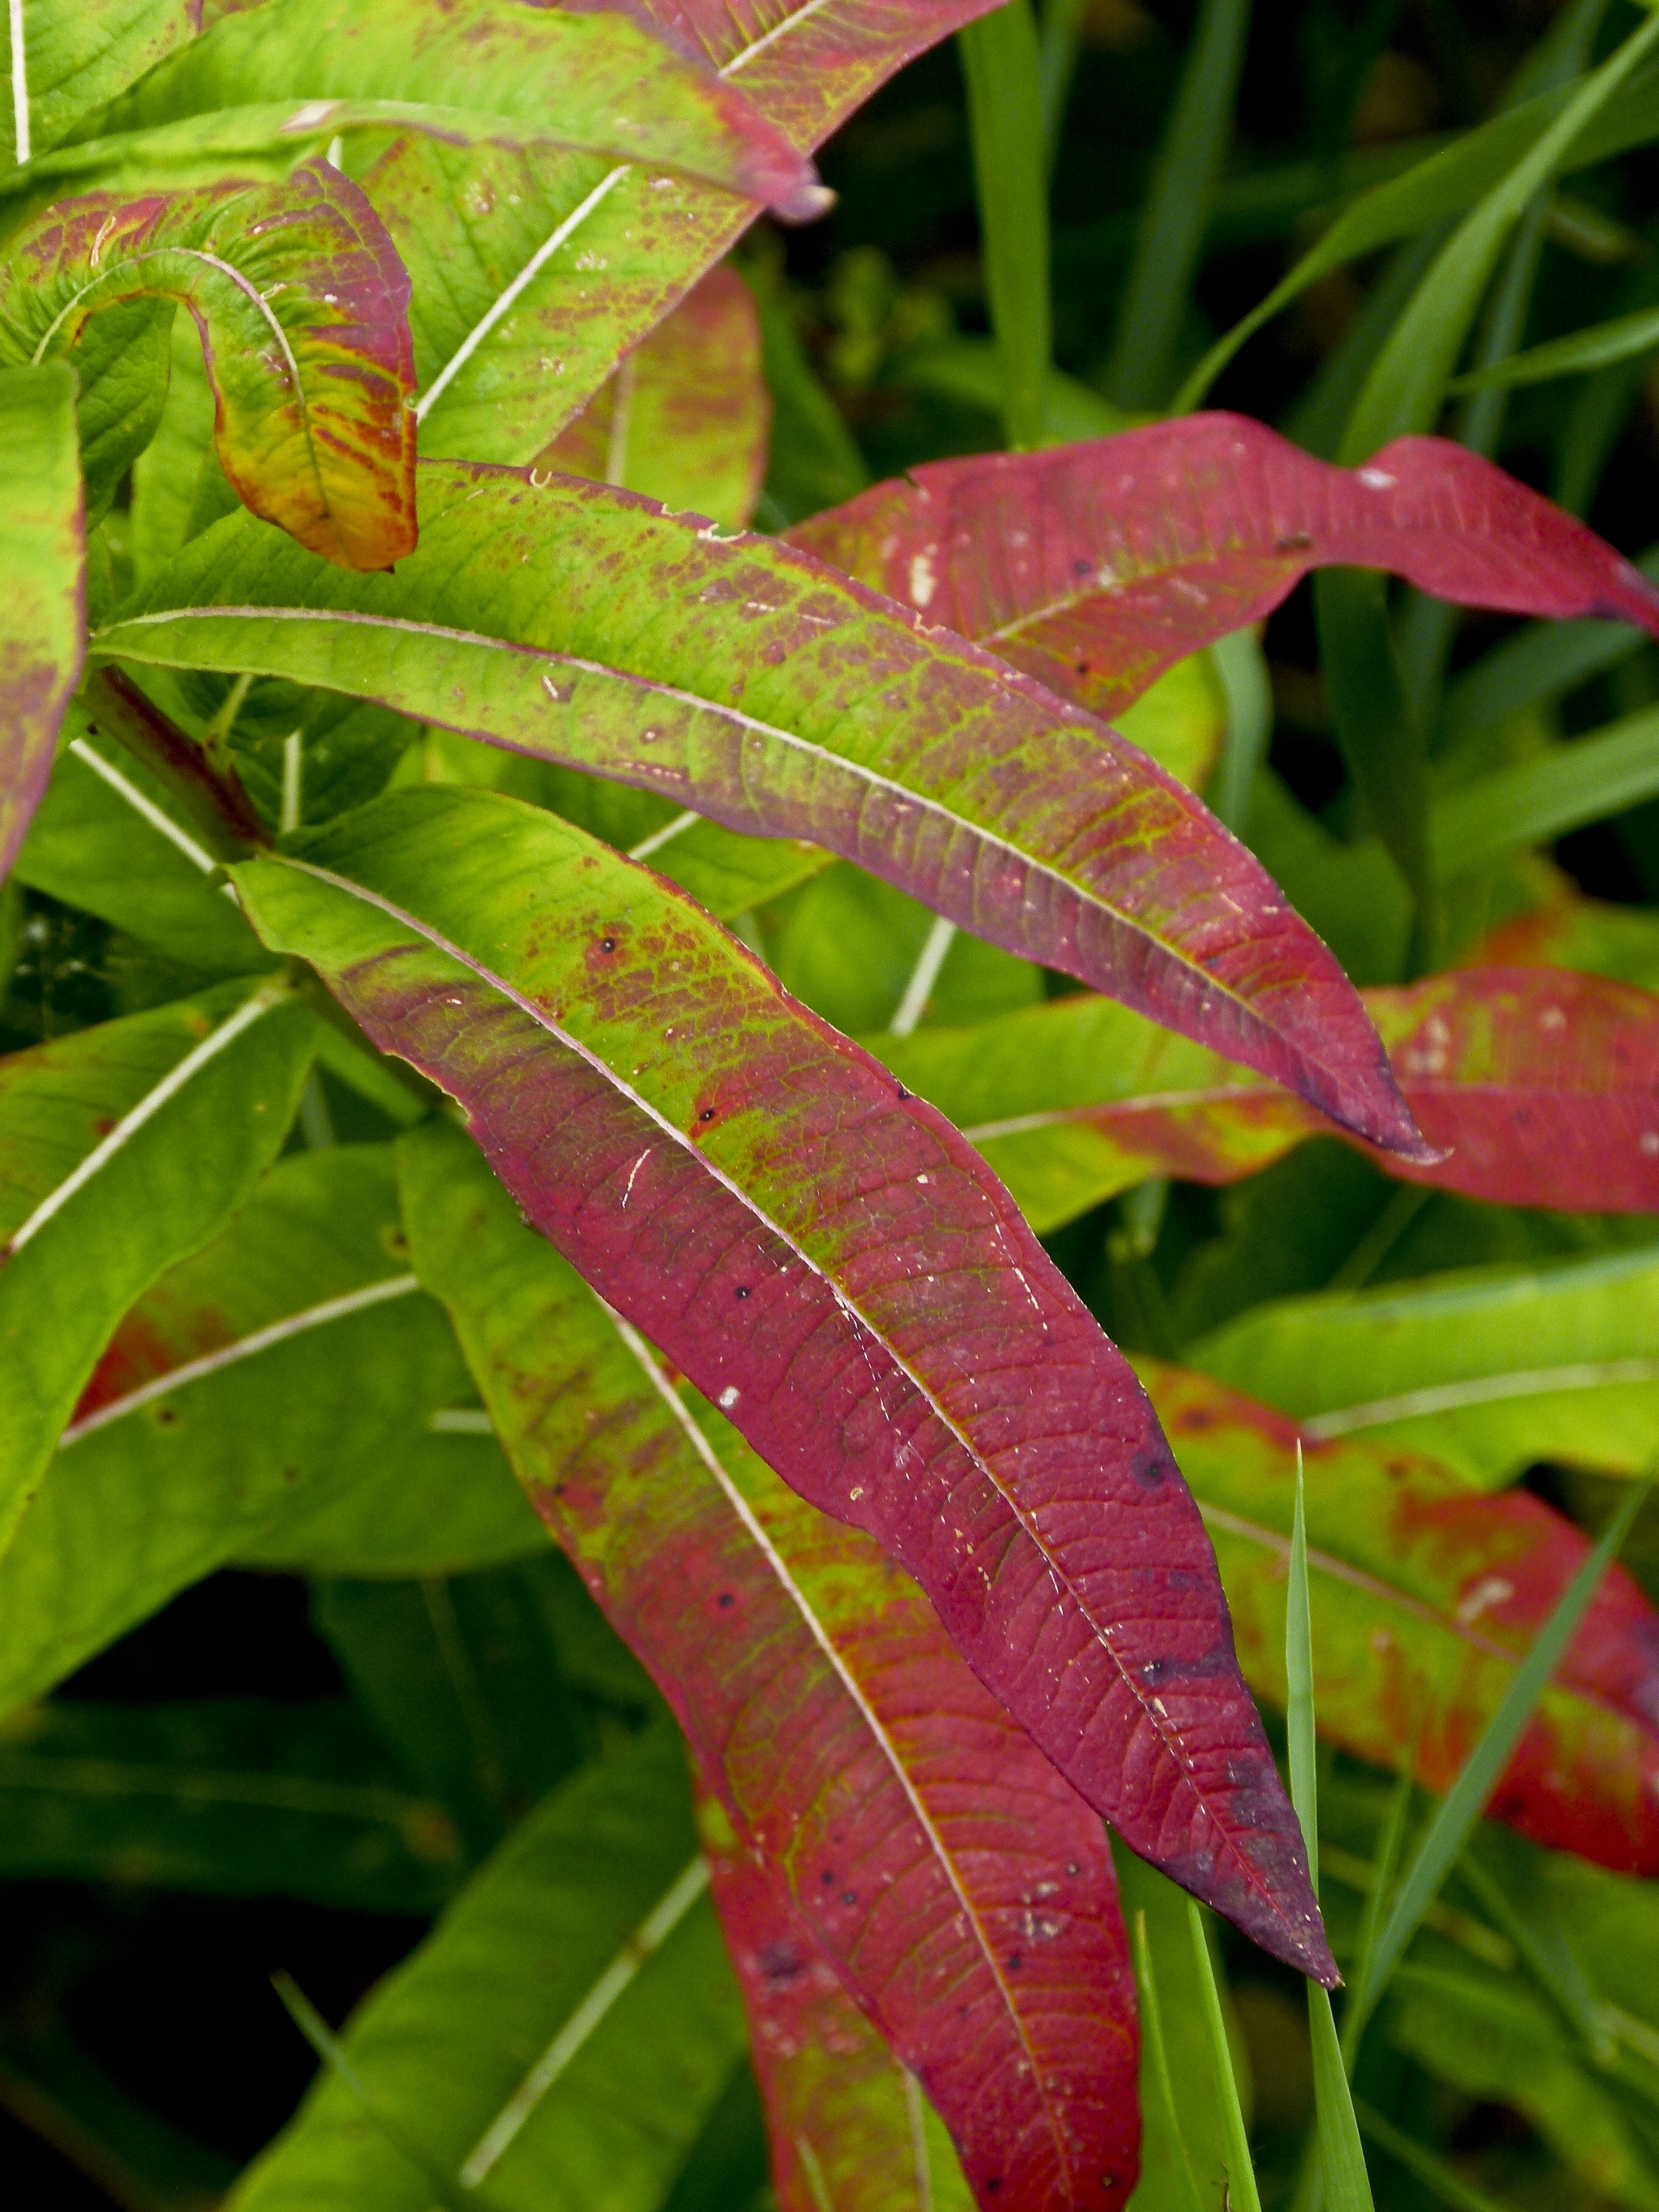
nature, forest, plant, leaf, flower, brush, green, red, jungle, produce, botany, garden, flora, close up, leaves, rainforest, beautiful, red leaf, macro photography, flowering plant, plant stem, land plant, fire weed